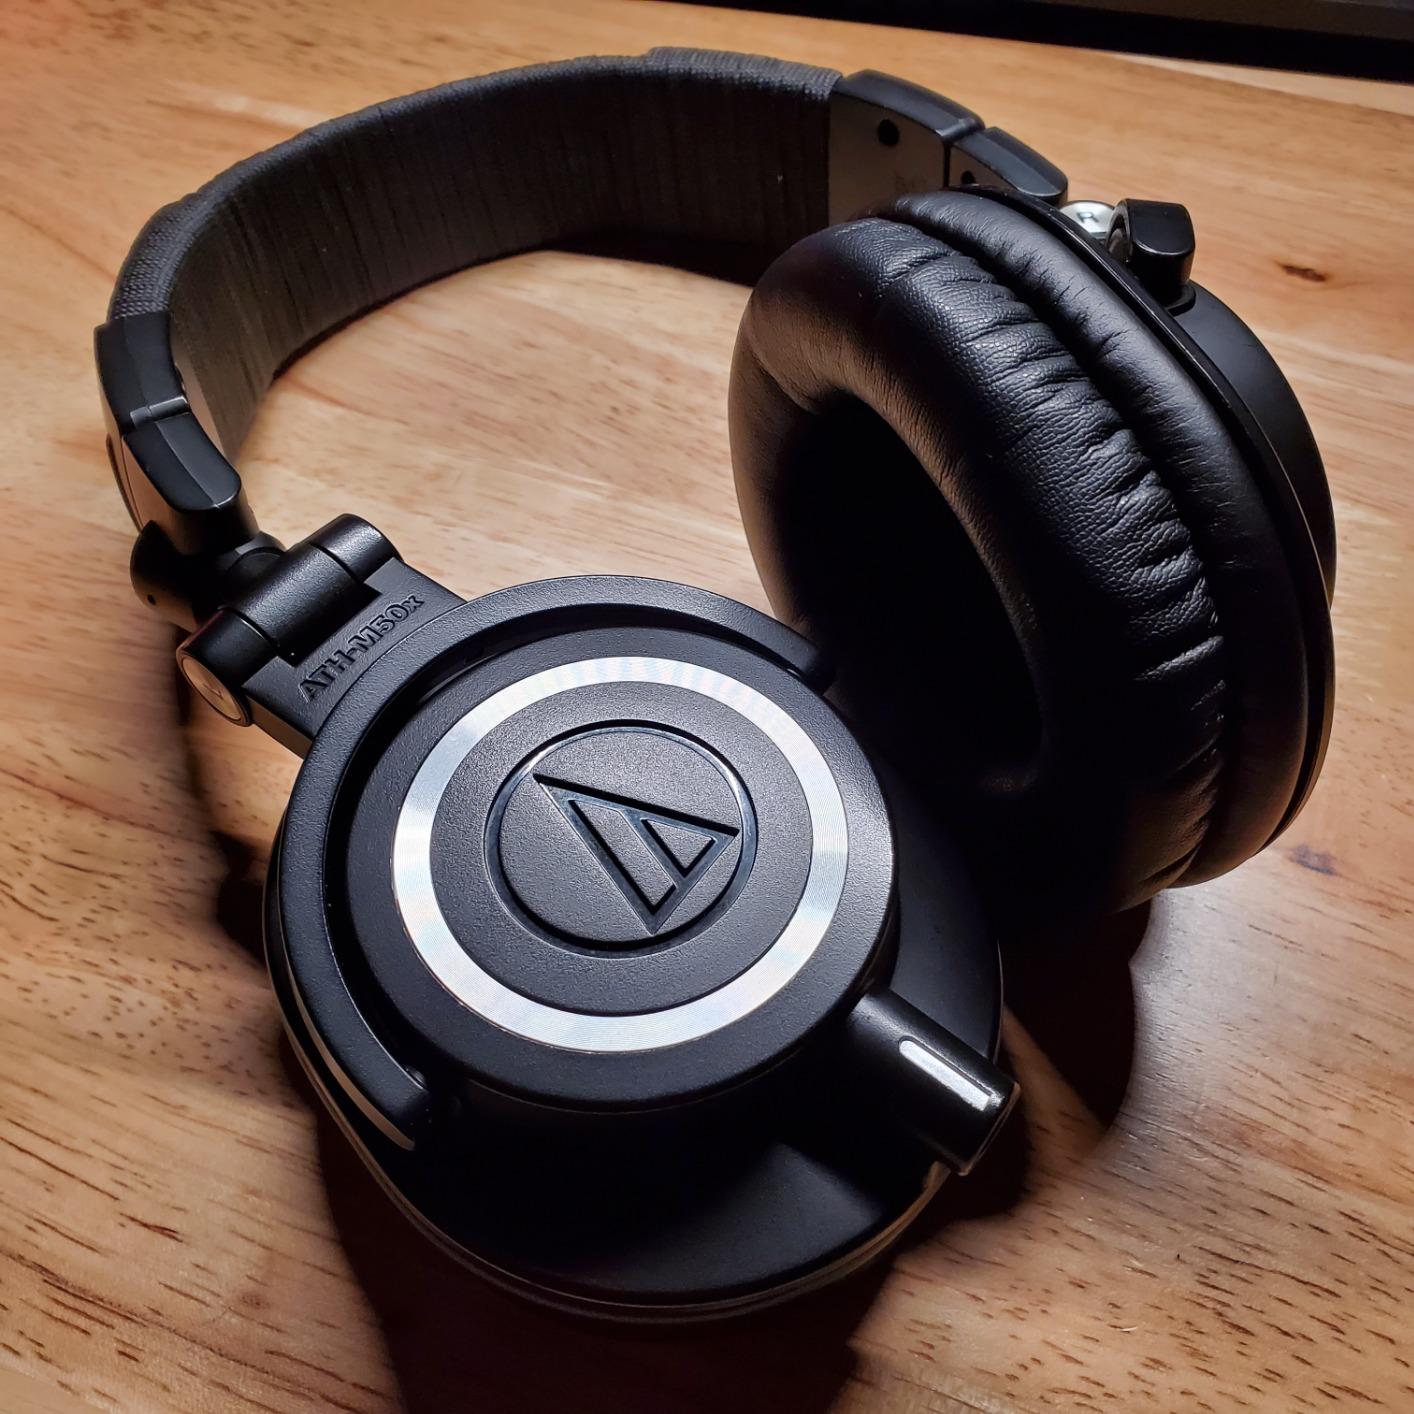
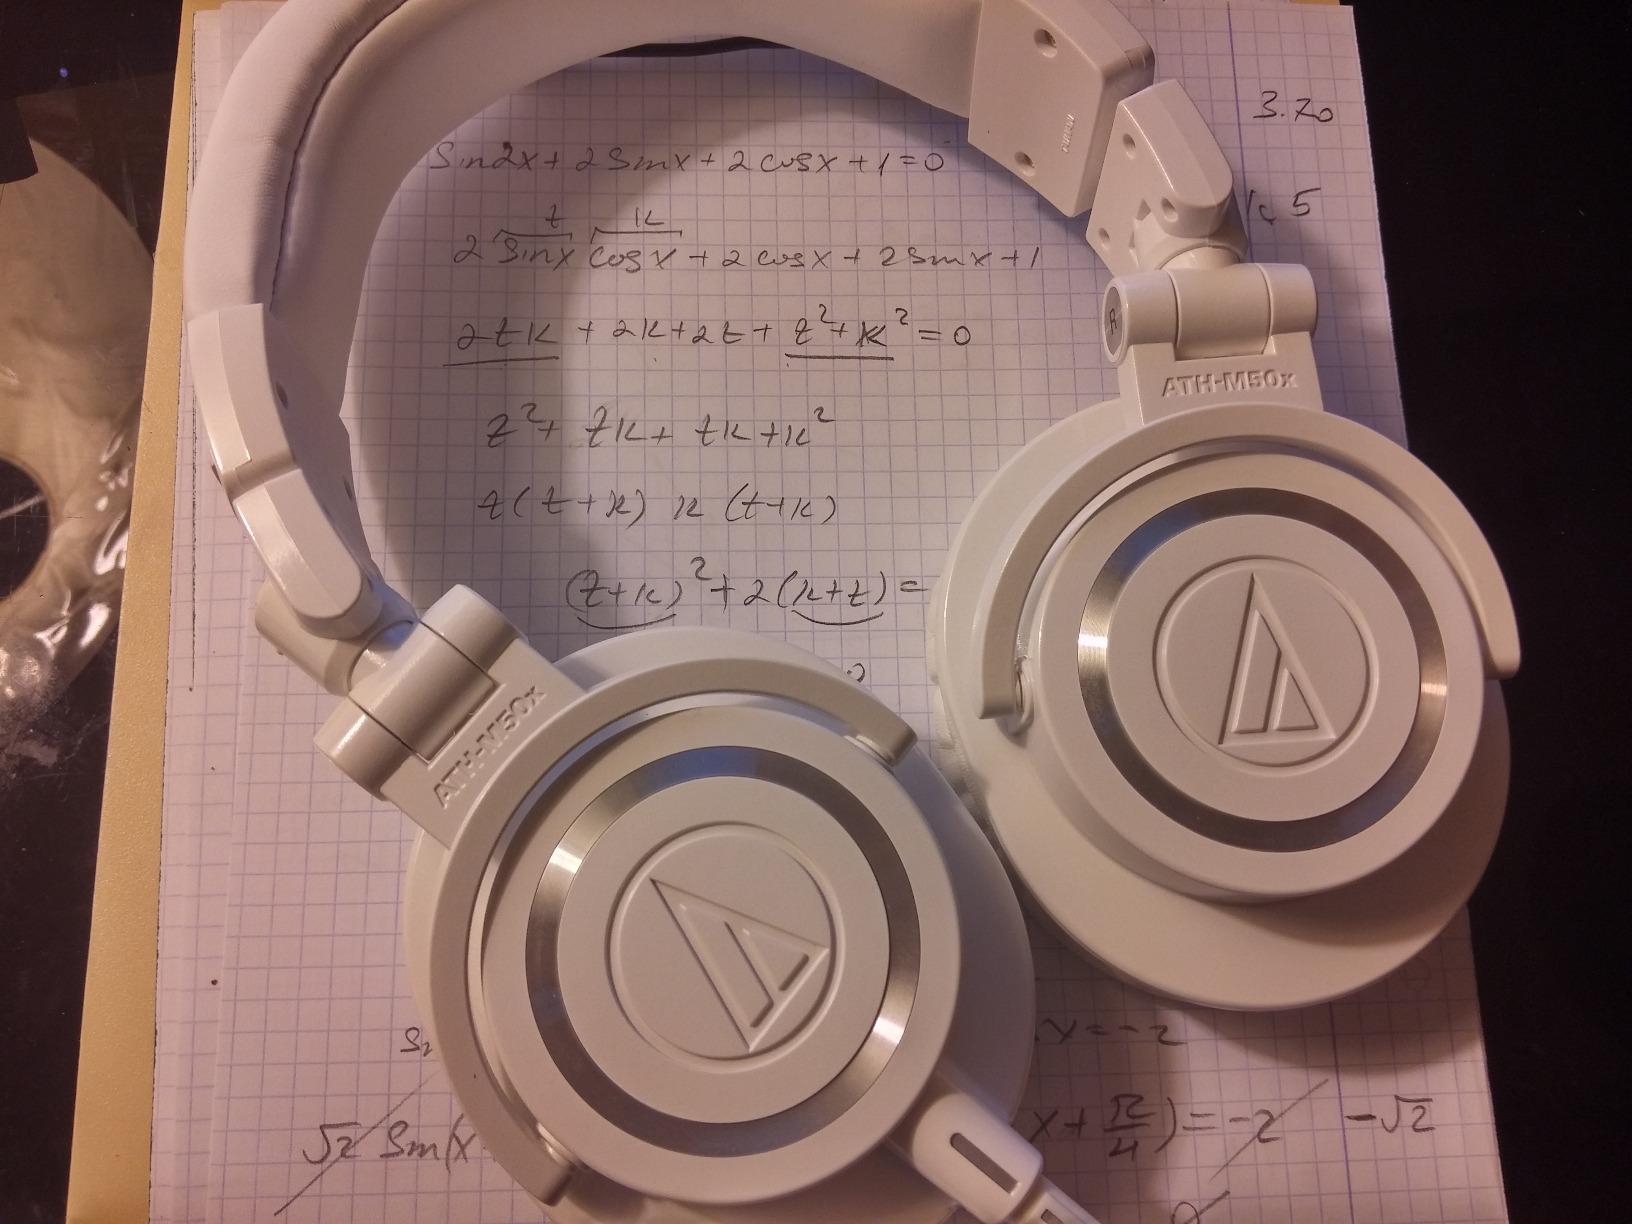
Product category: headphones
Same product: no